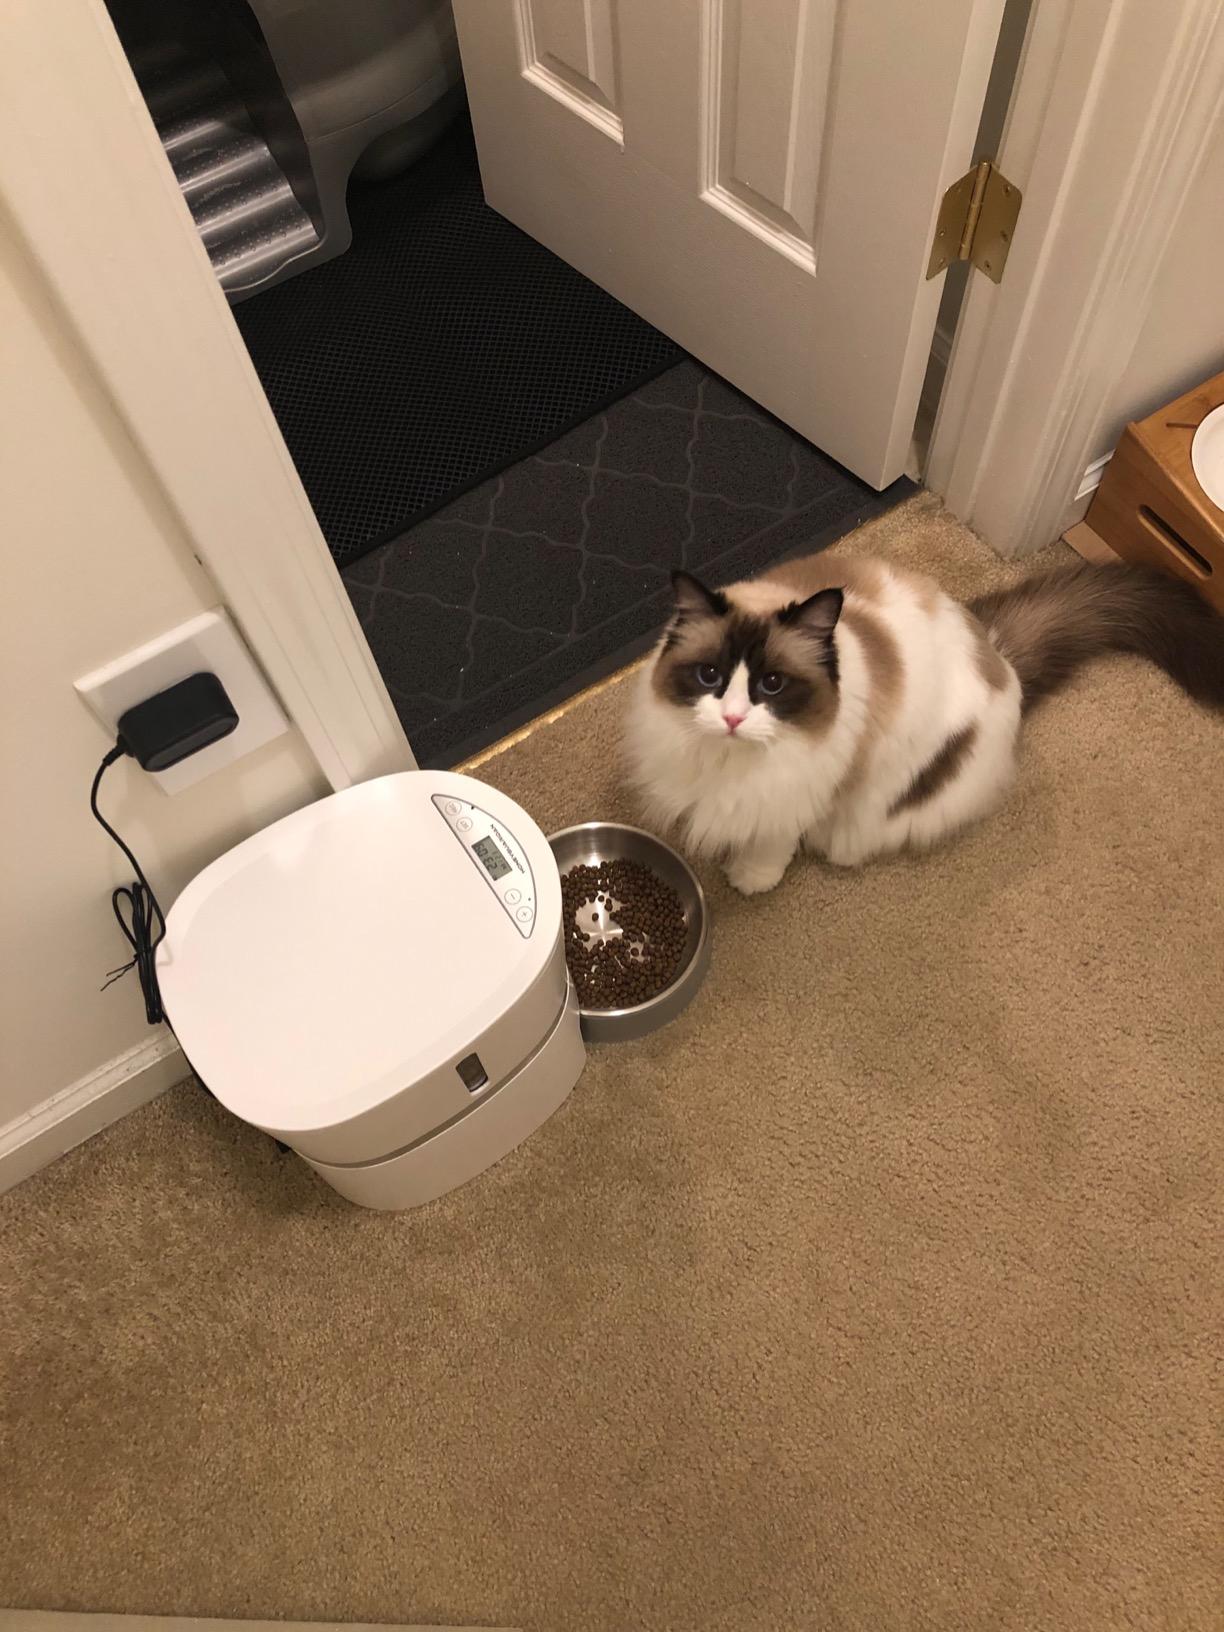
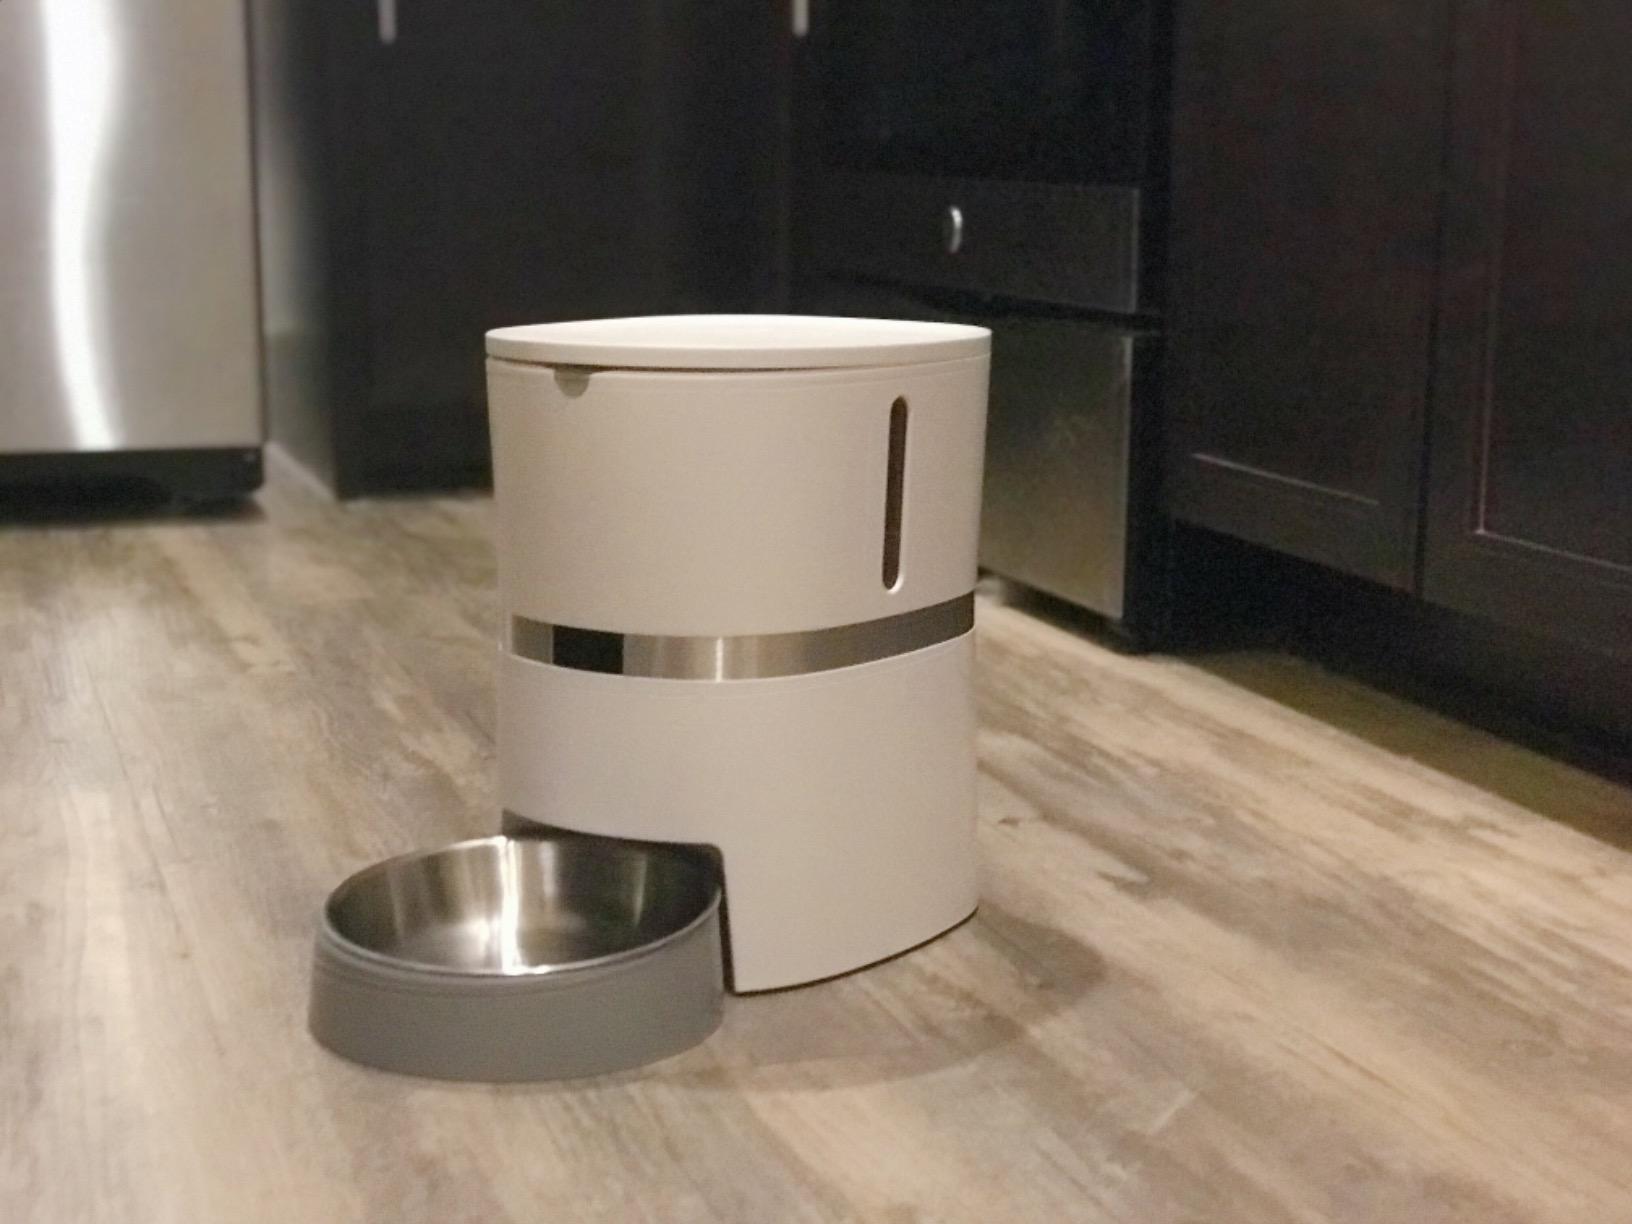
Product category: items_feeder
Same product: yes